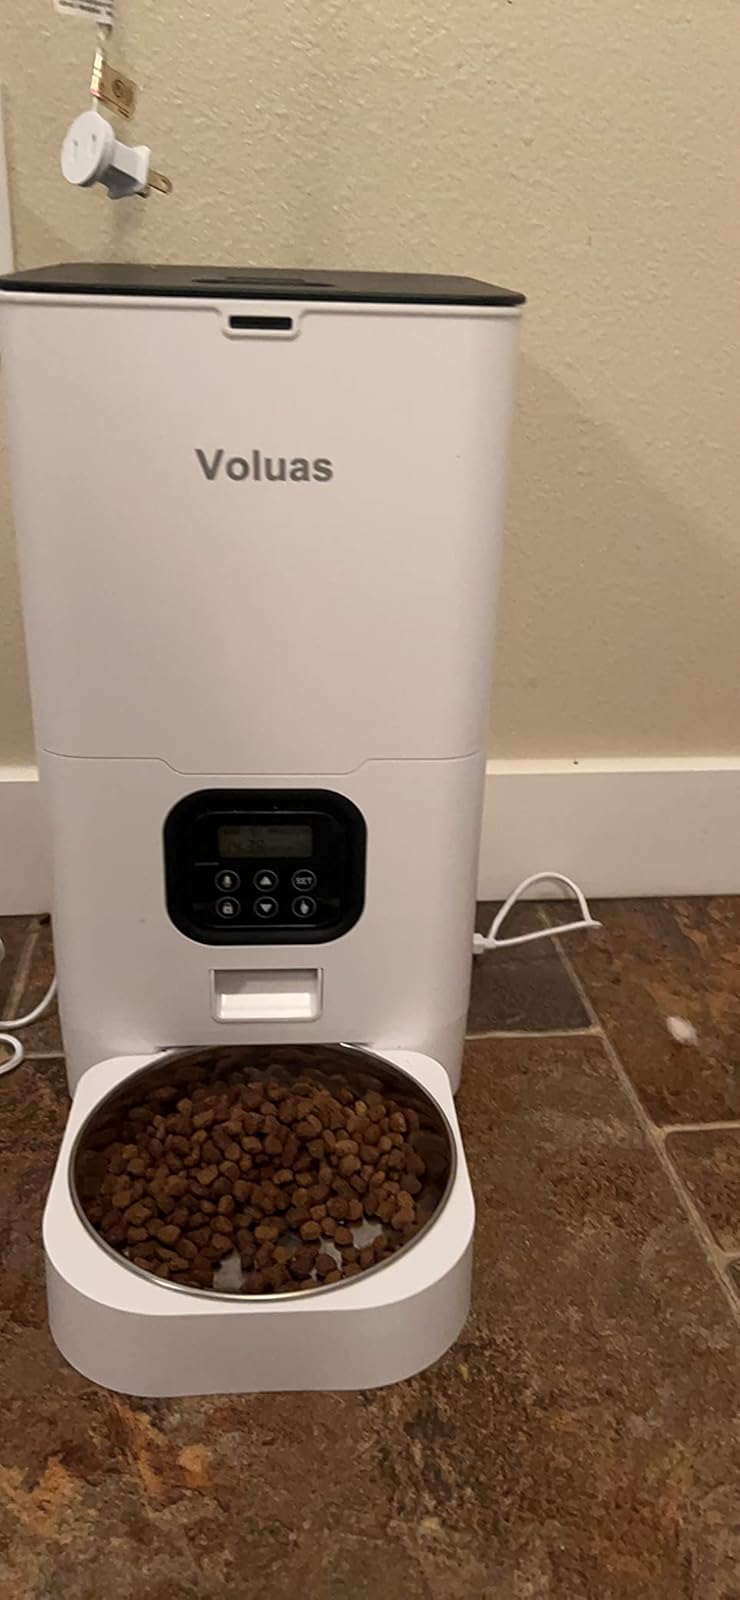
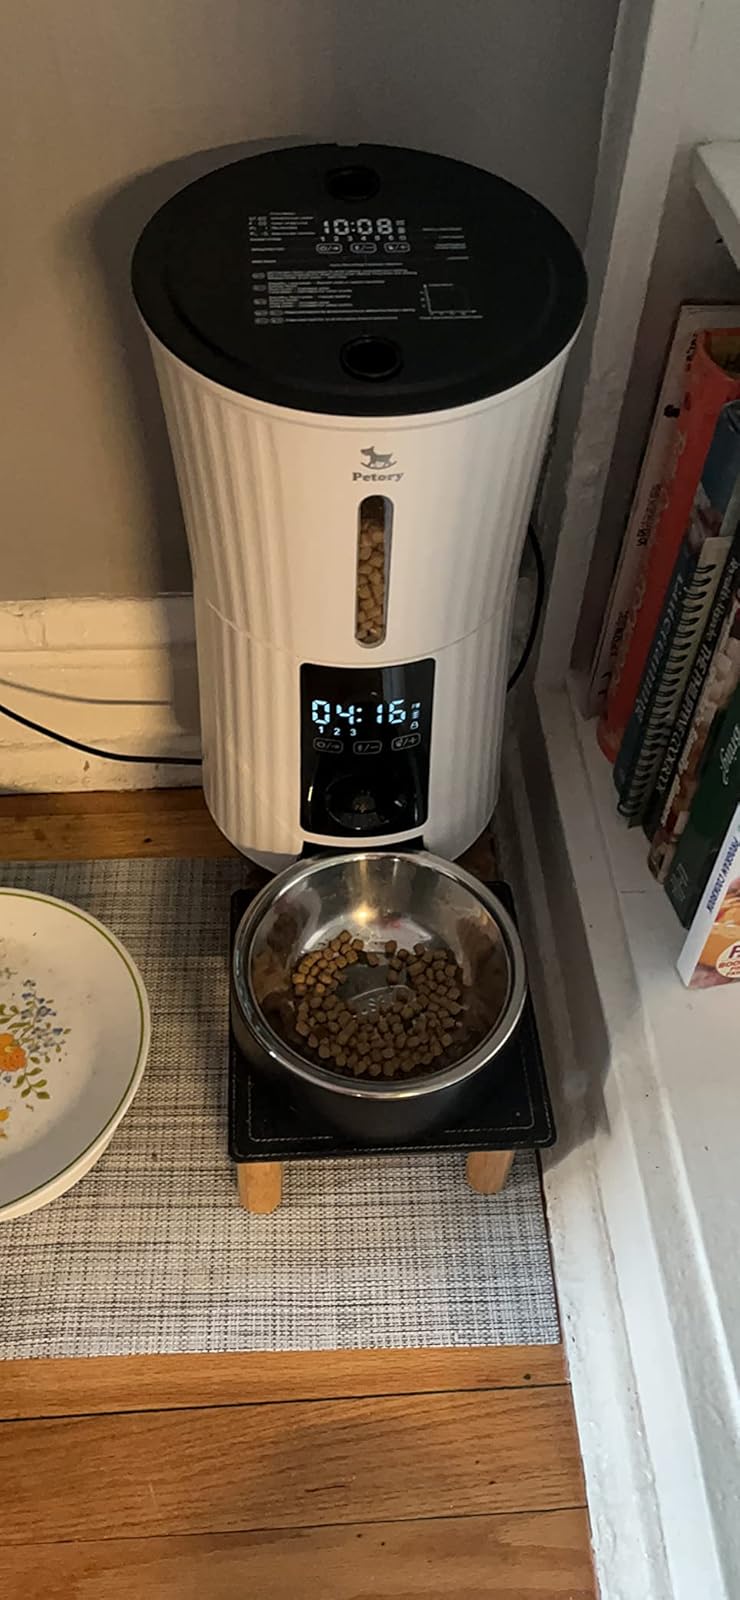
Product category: items_feeder
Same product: no